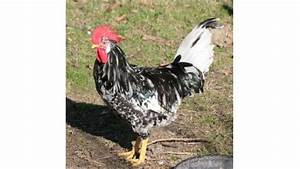
Label: chicken